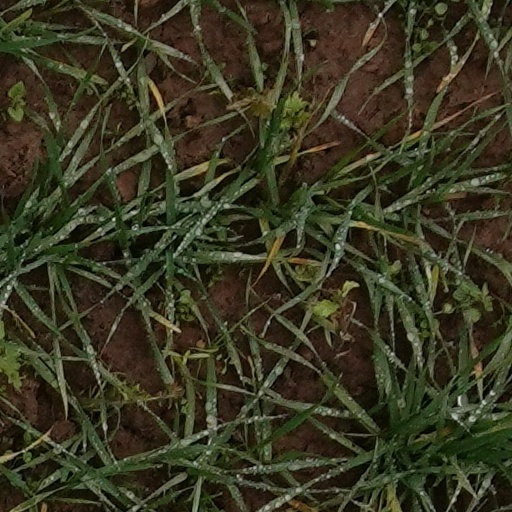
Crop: wheat